Power pop

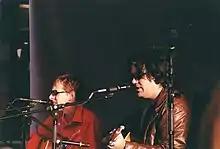
The Posies, 2000

In the 1980s and 1990s, power pop continued as a commercially modest genre with artists such as Redd Kross and the Spongetones. The later records of XTC also became a touchstone for bands such as Jellyfish and the Apples in Stereo, while Big Star developed an avid cult following among members of later bands like R.E.M. and the Replacements who expressed esteem for the group's work. Many bands who were primarily influenced by Big Star blended power pop with the ethos and sounds of alternative rock. AllMusic cited Teenage Fanclub, Material Issue, and the Posies as "critical and cult favorites".